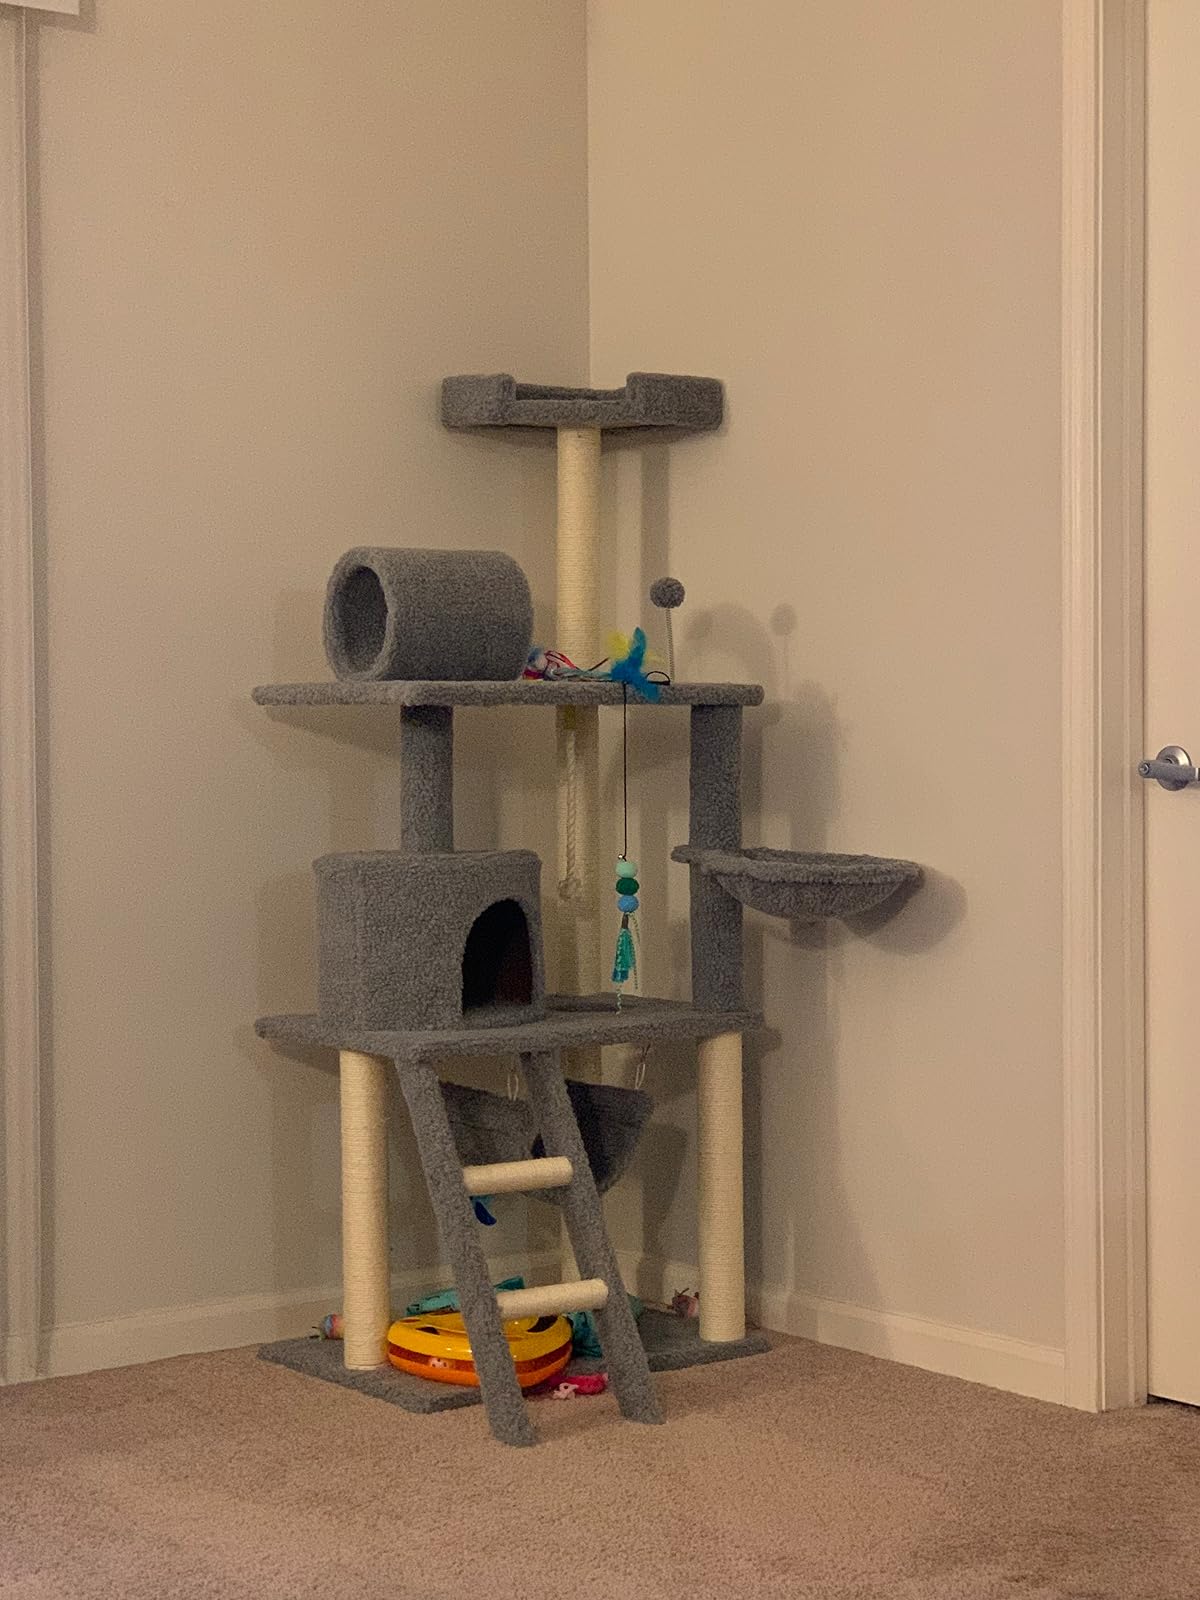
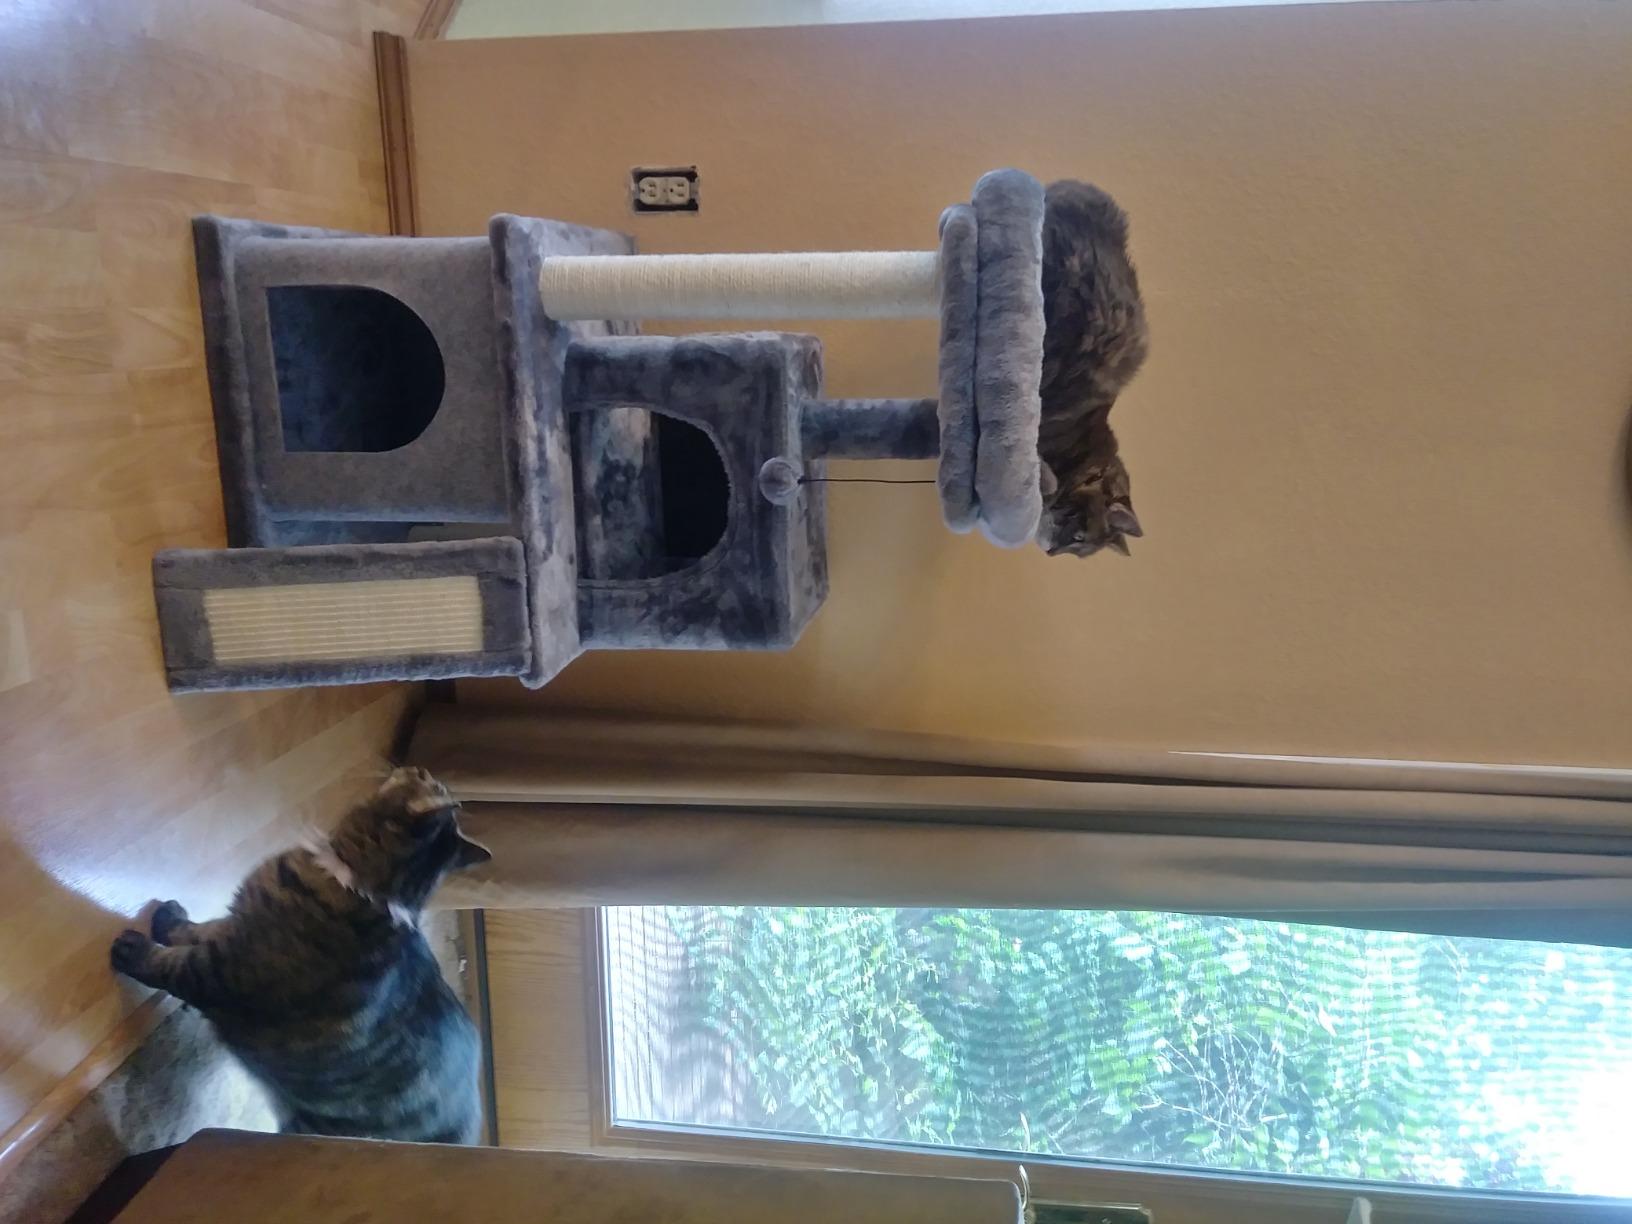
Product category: items_cat tree
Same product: no